Moses Cheney

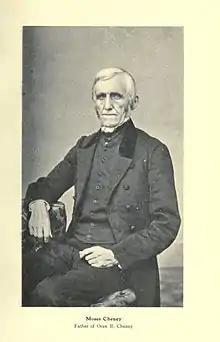
Moses Cheney

Moses Cheney (January 31, 1793 – July 17, 1875) was an abolitionist, printer and legislator from New Hampshire.